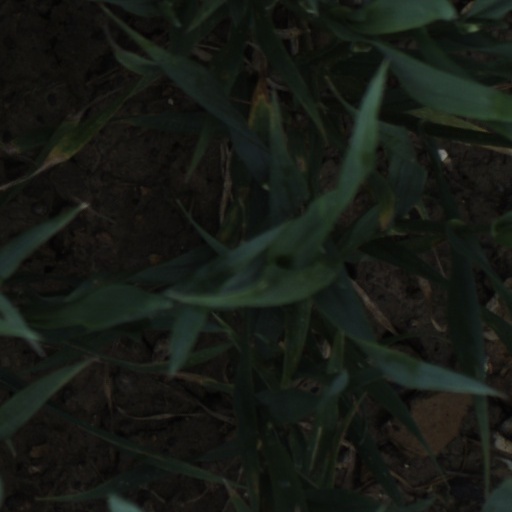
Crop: wheat